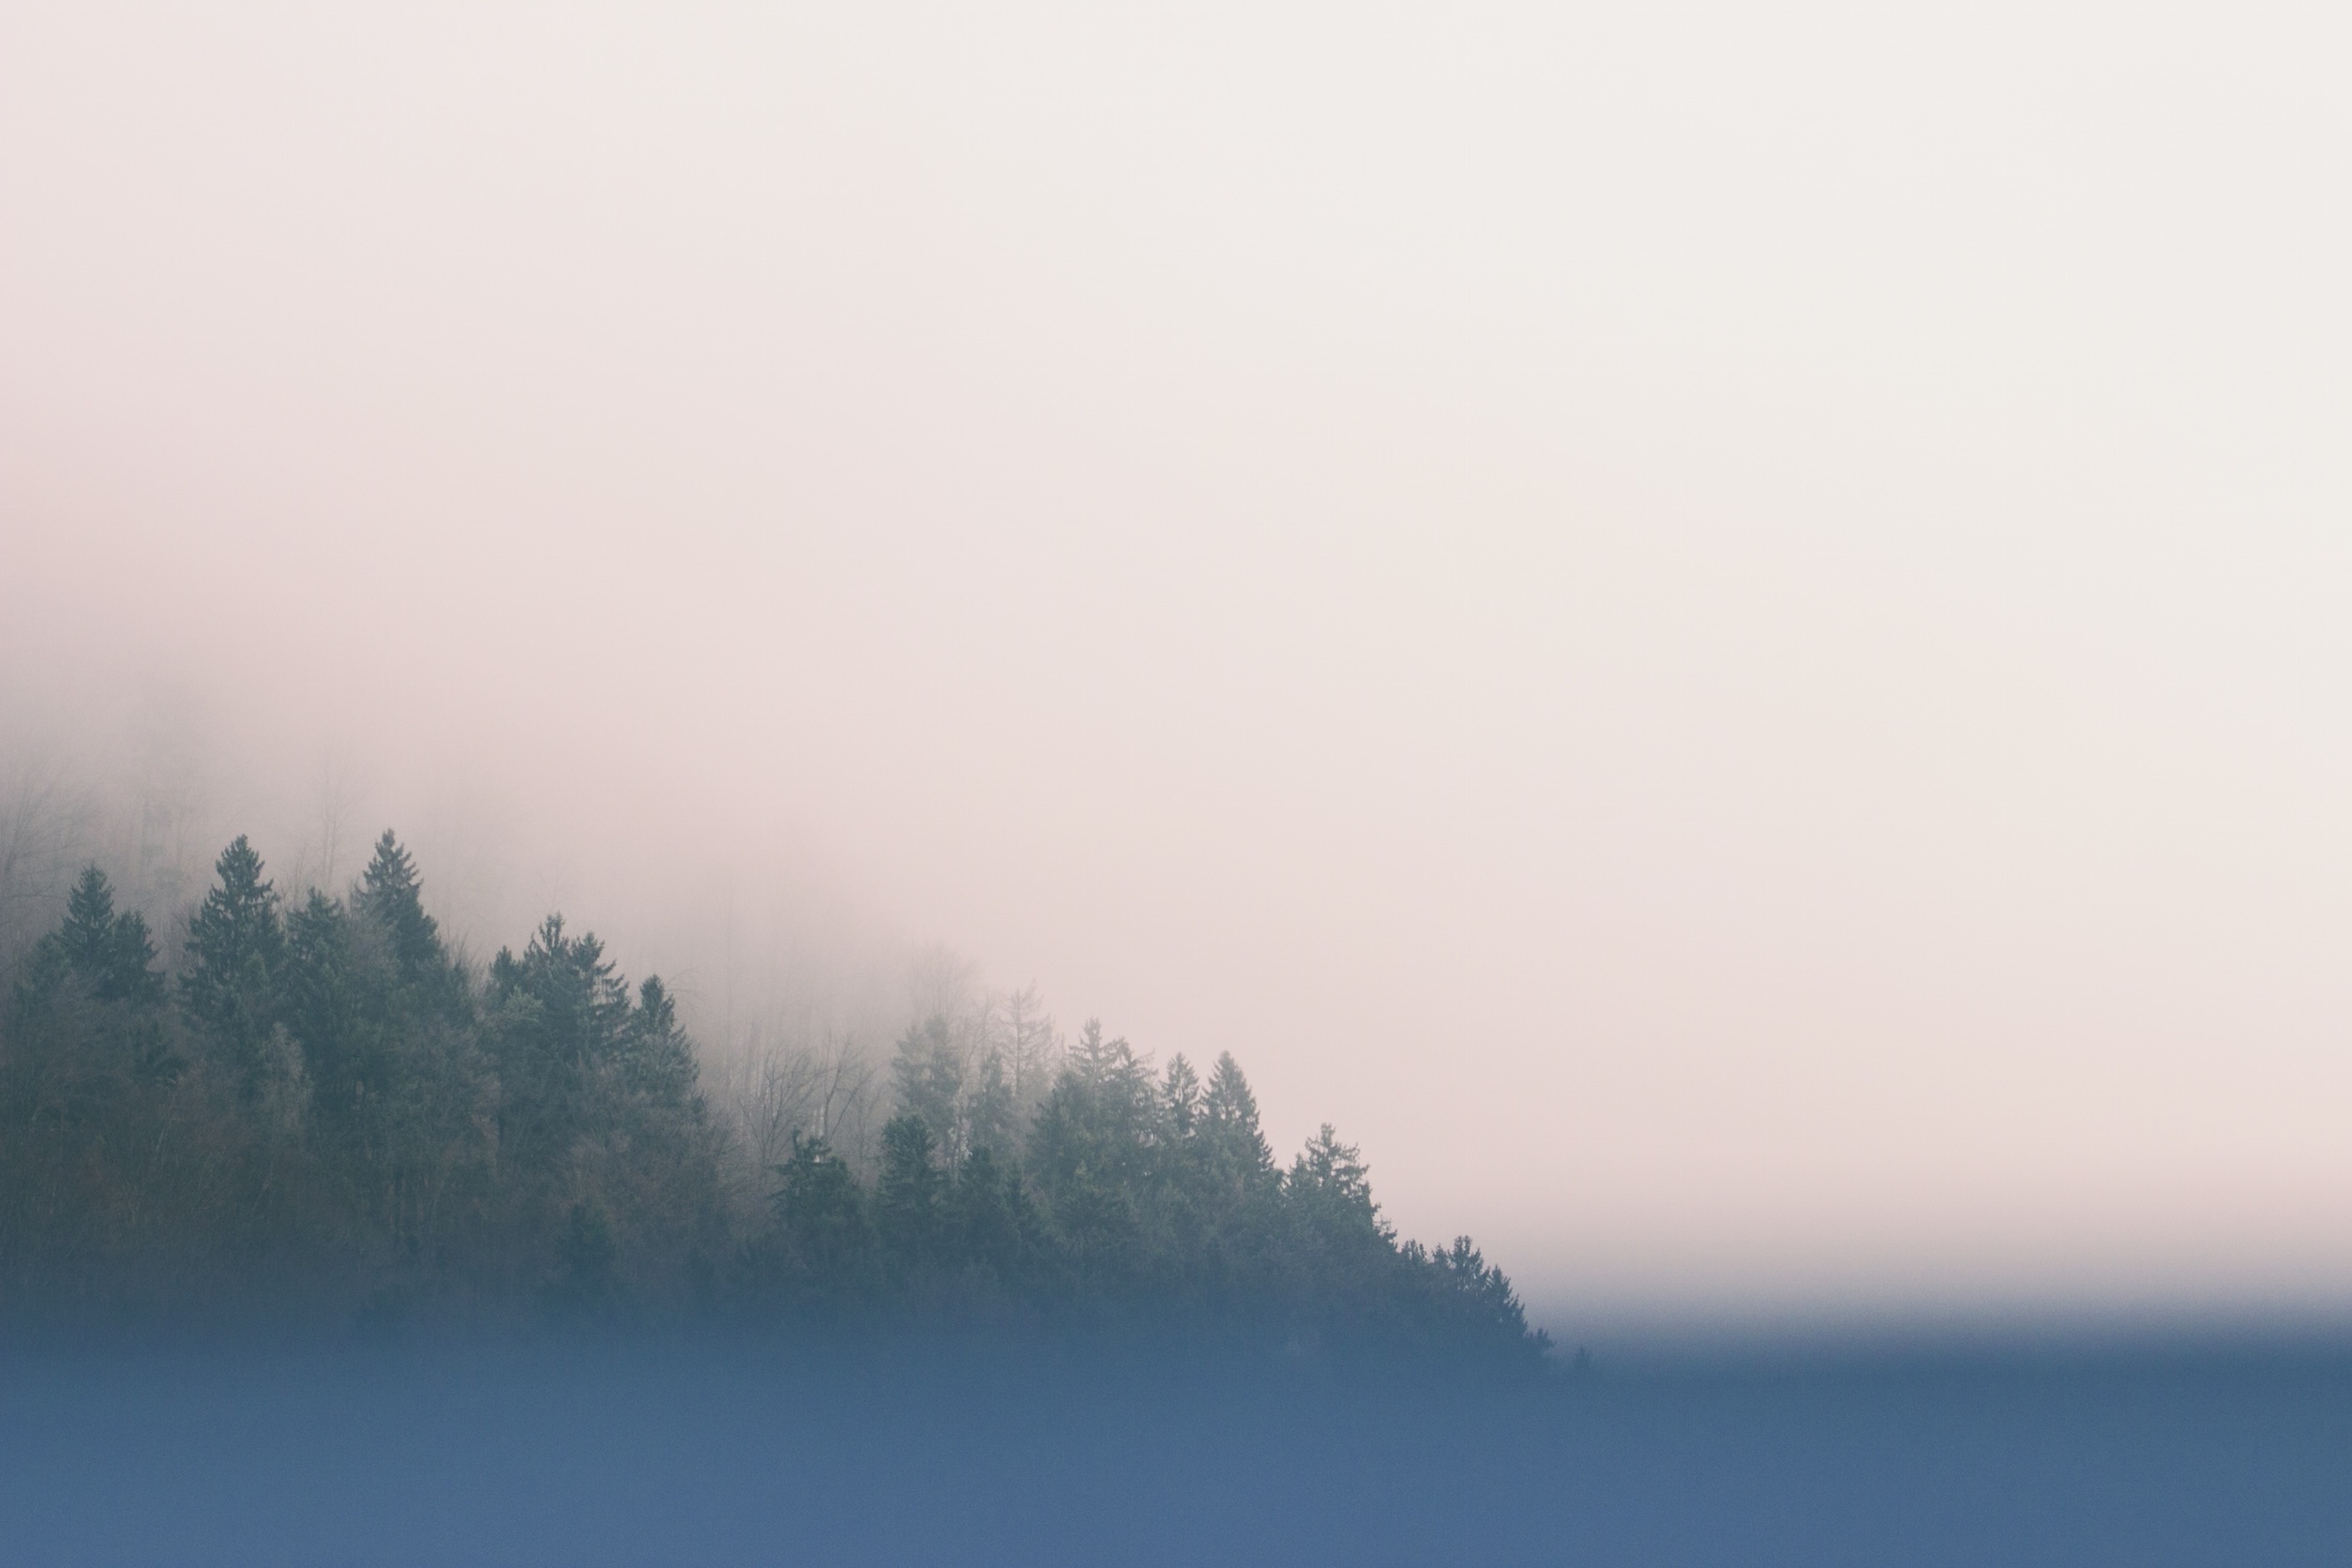
landscape, nature, forest, horizon, mountain, light, cloud, plant, sky, fog, sunrise, mist, sunlight, morning, hill, dawn, atmosphere, dusk, green, autumn, park, weather, shadow, haze, season, trees, outdoors, woods, fantasy, atmospheric phenomenon, atmosphere of earth